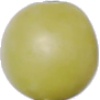
Label: Grape White 2